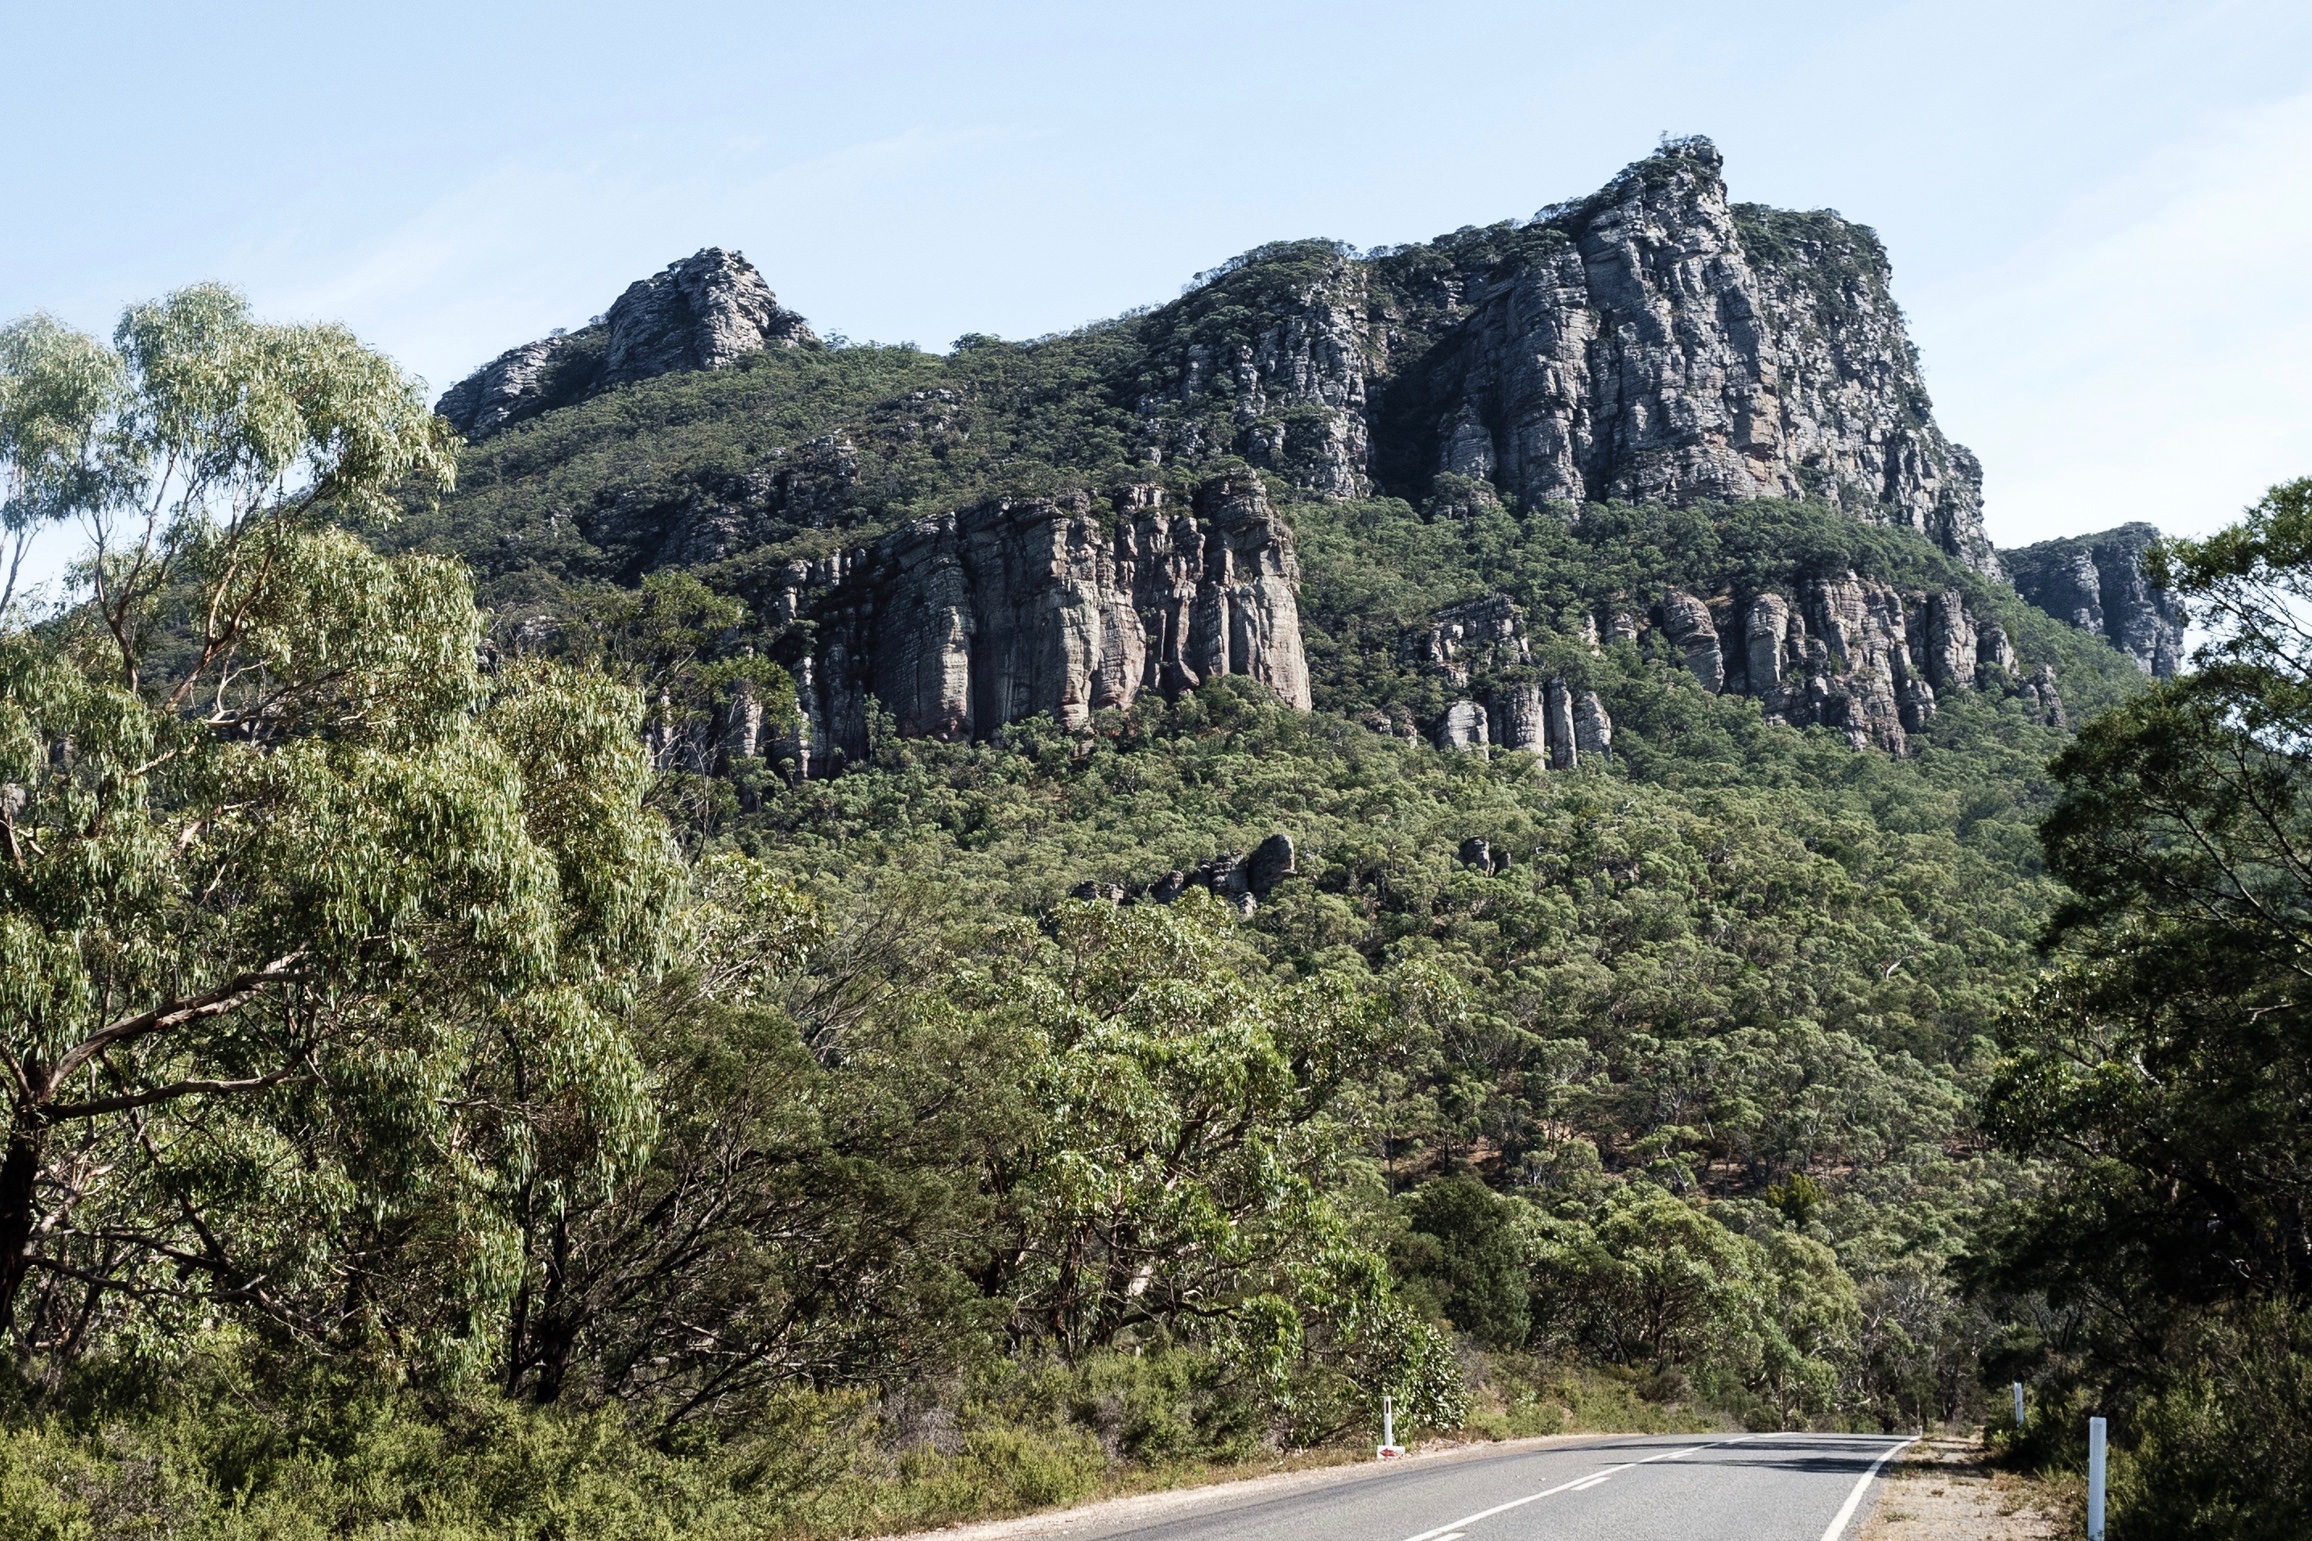
mountain, valley, mountain range, cliff, tourism, terrain, badlands, tours